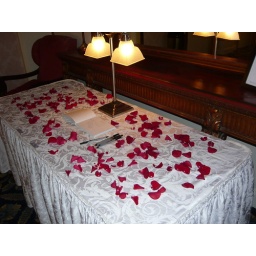
sign in table